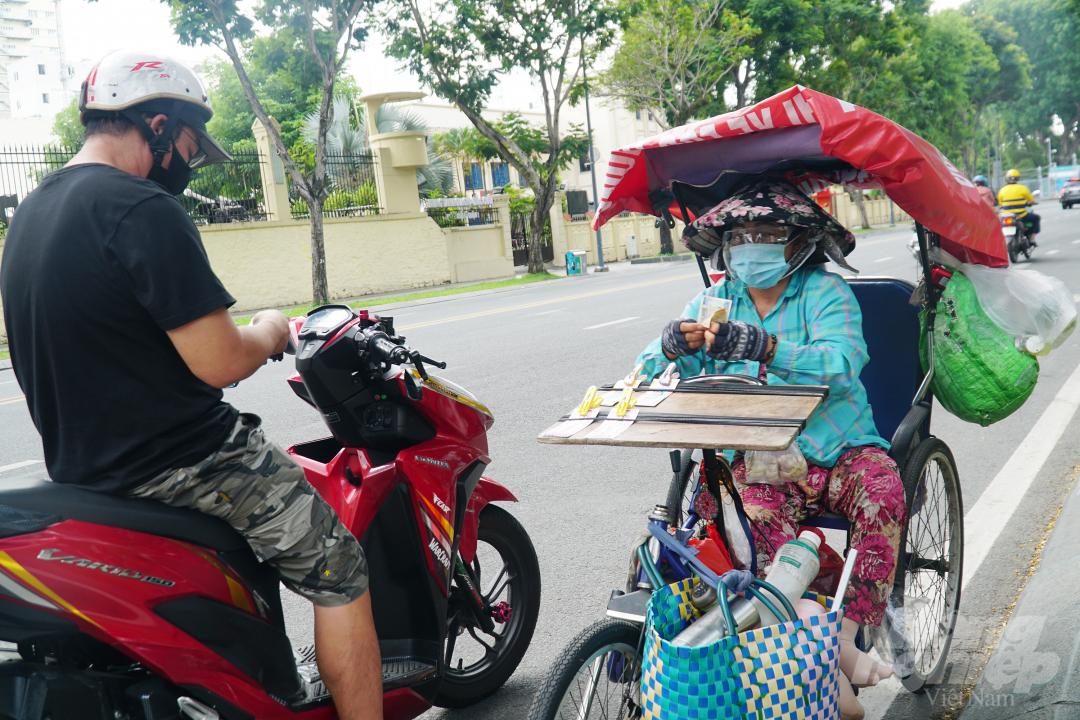
có những tờ tiền xuất hiện ở trên tay người phụ nữ mặc áo xanh